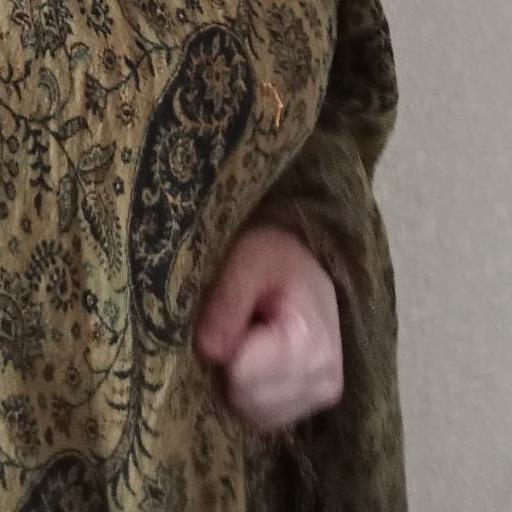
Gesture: no_gesture